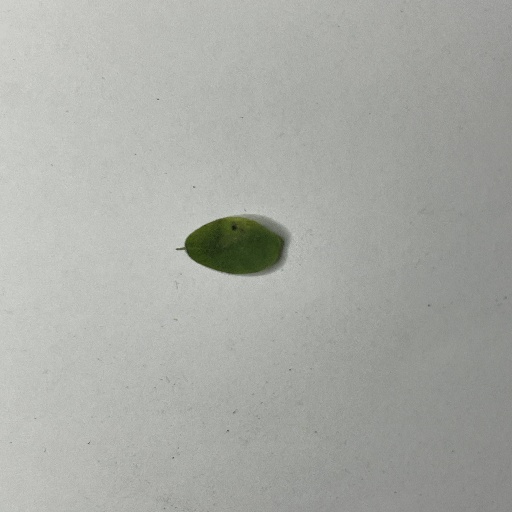
Species: Sojina
Leaf condition: Bacterial Spot